Ivan Sylvester Rodrigues

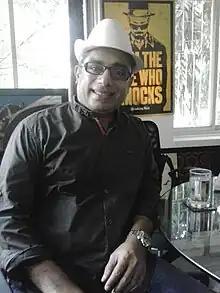
Image of Ivan Rodrigues

Ivan Rodrigues is a film and theatre actor based in Mumbai, Maharashtra, India.